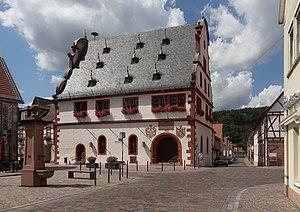
Bürgstadt est une commune de Bavière, située dans l'arrondissement de Miltenberg, dans le district de Basse-Franconie.